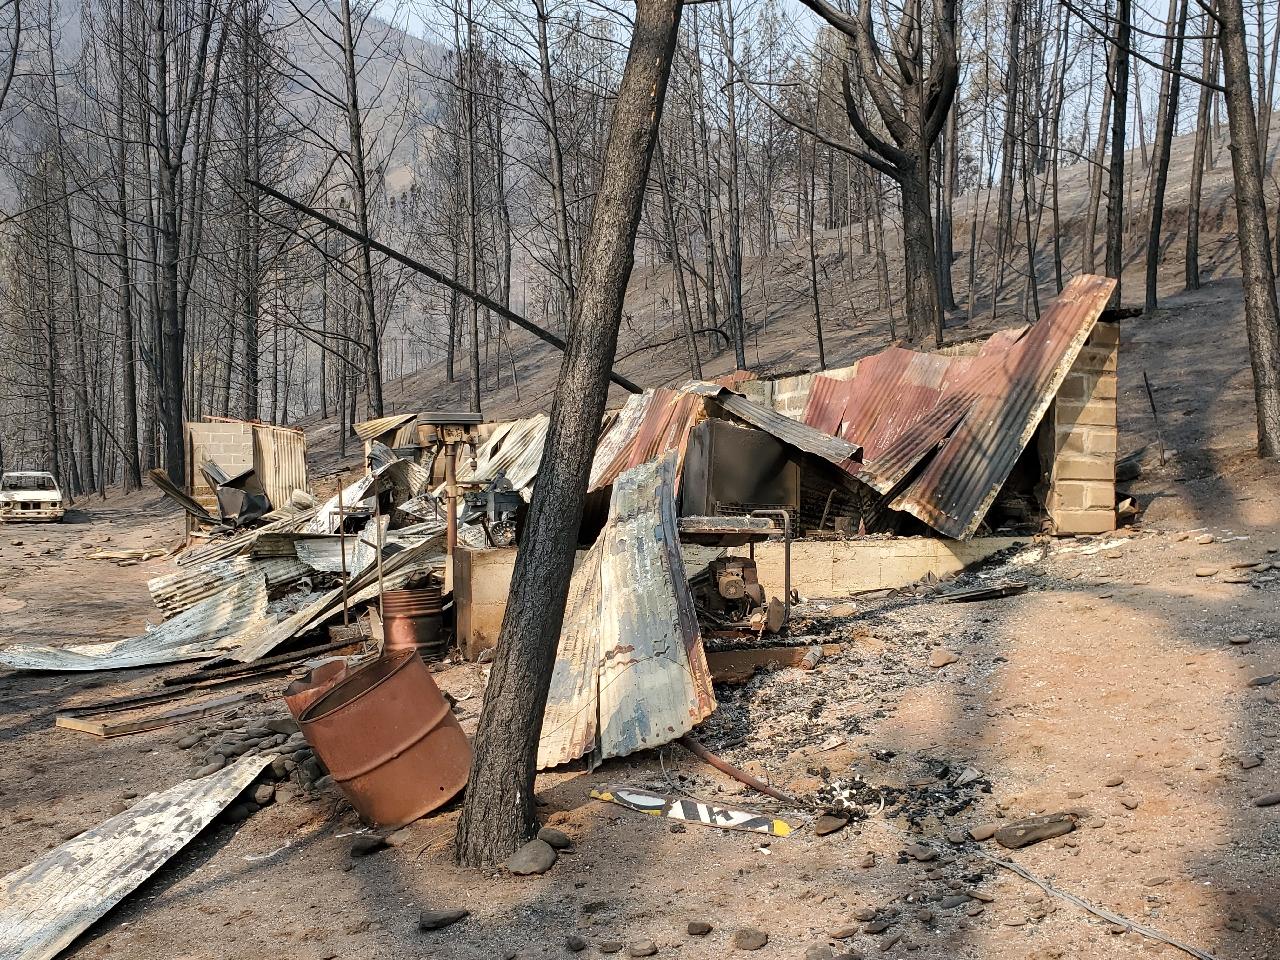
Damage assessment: destroyed